Allegheny Athletic Association

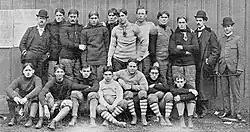
First all-professional football team, 1896

For the 1896 season, the Allegheny organization fielded a completely professional team. However, by 1896, the Amateur Athletic Union (AAU), which discouraged professional play, began the process of suspending the Allegheny team for its flagrant violations of amateur rules. Knowing that it would soon be barred from competition by the AAU, the Allegheny Athletic Association defiantly emptied its treasury to import a team of all-stars, including Heffelfinger. The team, the first completely professional team, defeated the Pittsburgh Athletic Club and the Duquesne Country and Athletic Club on consecutive days, both games by shutouts. Then, after its abbreviated two game season, the pro football turmoil had upset the club so much that the sport was dropped.